Dunduff Castle

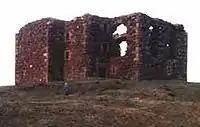
Dunduff Castle as a ruin, from the south-east

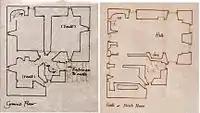
Dunduff Castle floor plans

Lying to the east of Dunduff Farm on a rocky knoll, this tower castle was built to an L-shaped plan, with a square three floored stair-tower in the re-entrant angle on the south. Three barrel-vaulted chambers are on the ground floor and these were accessed via the lobby of the tower. A private chamber on the first floor was accessed by a corridor that ran the length of the main block. A fireplace in the wing heated the hall, with its splayed window embrasure. An intermediate floor once existed, as indicated by joist sockets. Window and door features of the original ruin suggest construction in the late 16th and early 17th centuries.